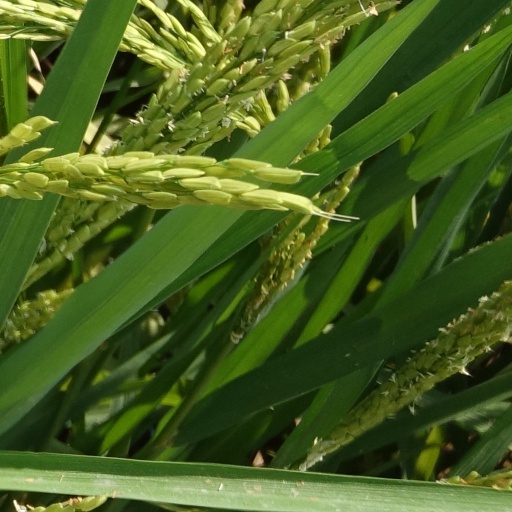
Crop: rice